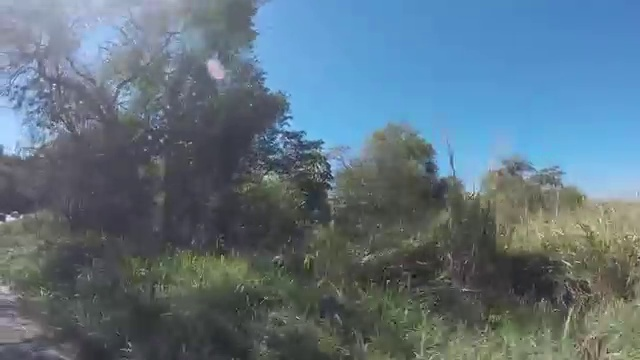
Fire: no
Smoke: no